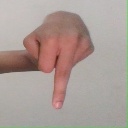
अक्षर: प